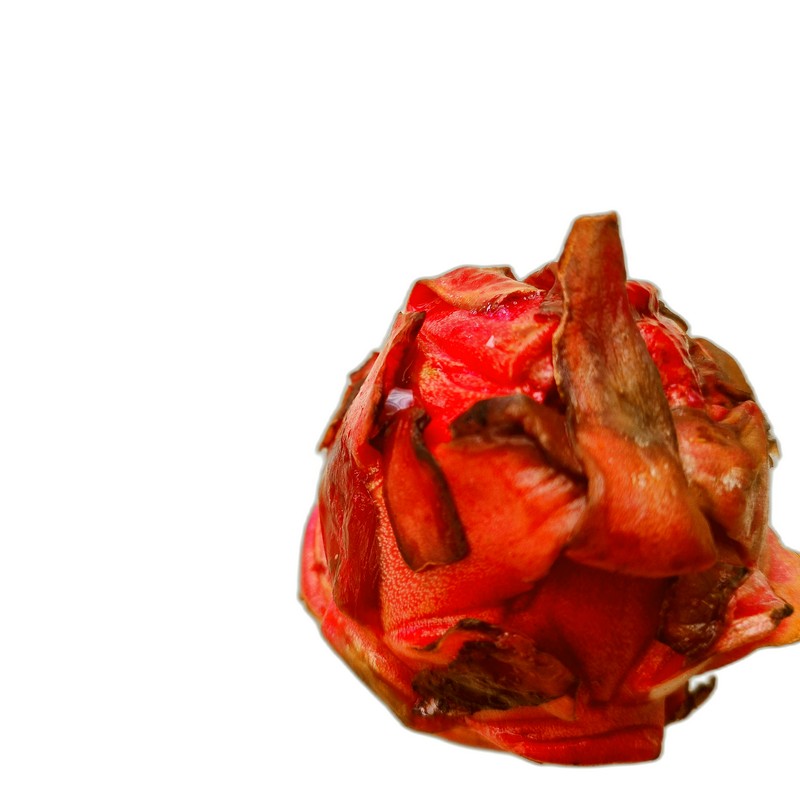
Label: Defect Dragon Fruit